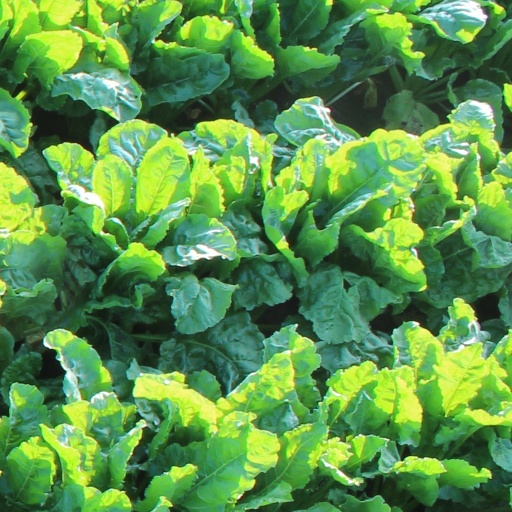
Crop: sugar beet